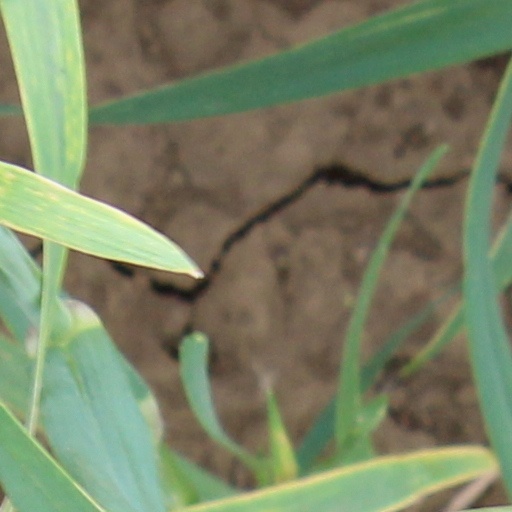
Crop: wheat